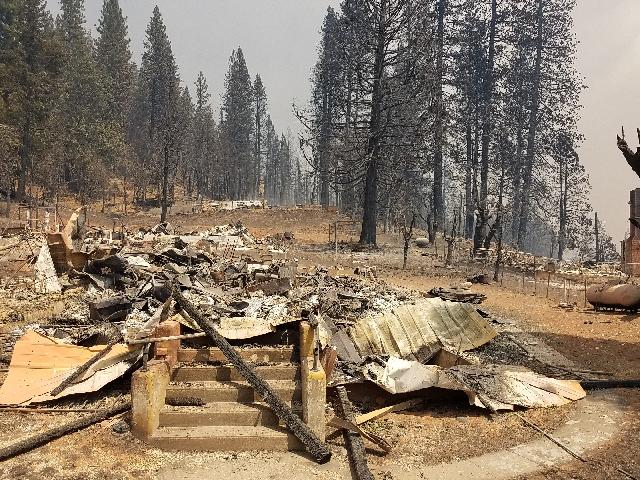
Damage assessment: destroyed